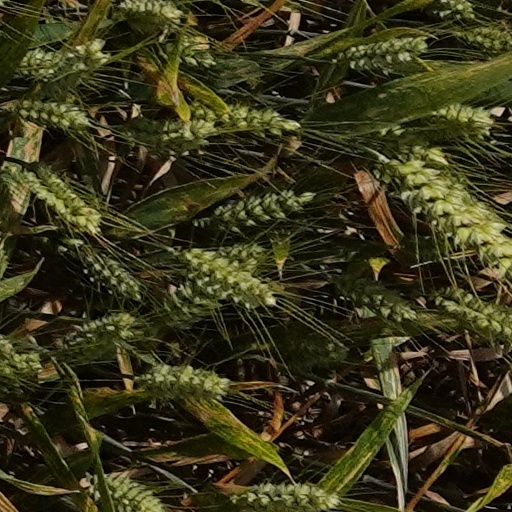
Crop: wheat